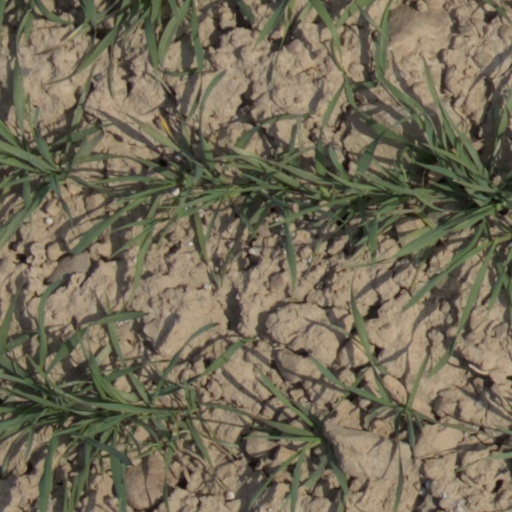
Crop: wheat